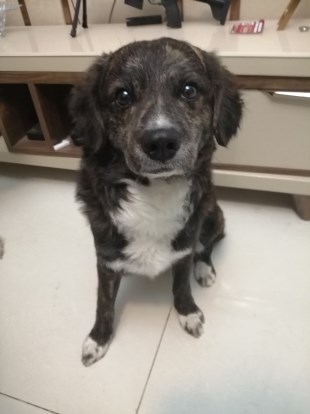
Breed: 2594-n000109-Border_collie